RX (The Gifted)

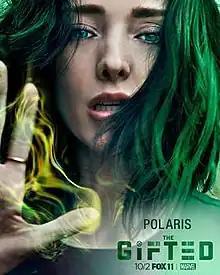
Promotional poster for the series featuring Emma Dumont's Polaris with green hair. This episode reveals this is her true hair color in a scene adapted from the early "X-Men" comics.

"rX" is the second episode of the American television series "The Gifted", based on Marvel Comics' "X-Men" properties. It is connected to the "X-Men" film series, and follows two parents who take their family on the run after discovering their children's mutant abilities. The episode was written by series creator Matt Nix, and directed by Len Wiseman.